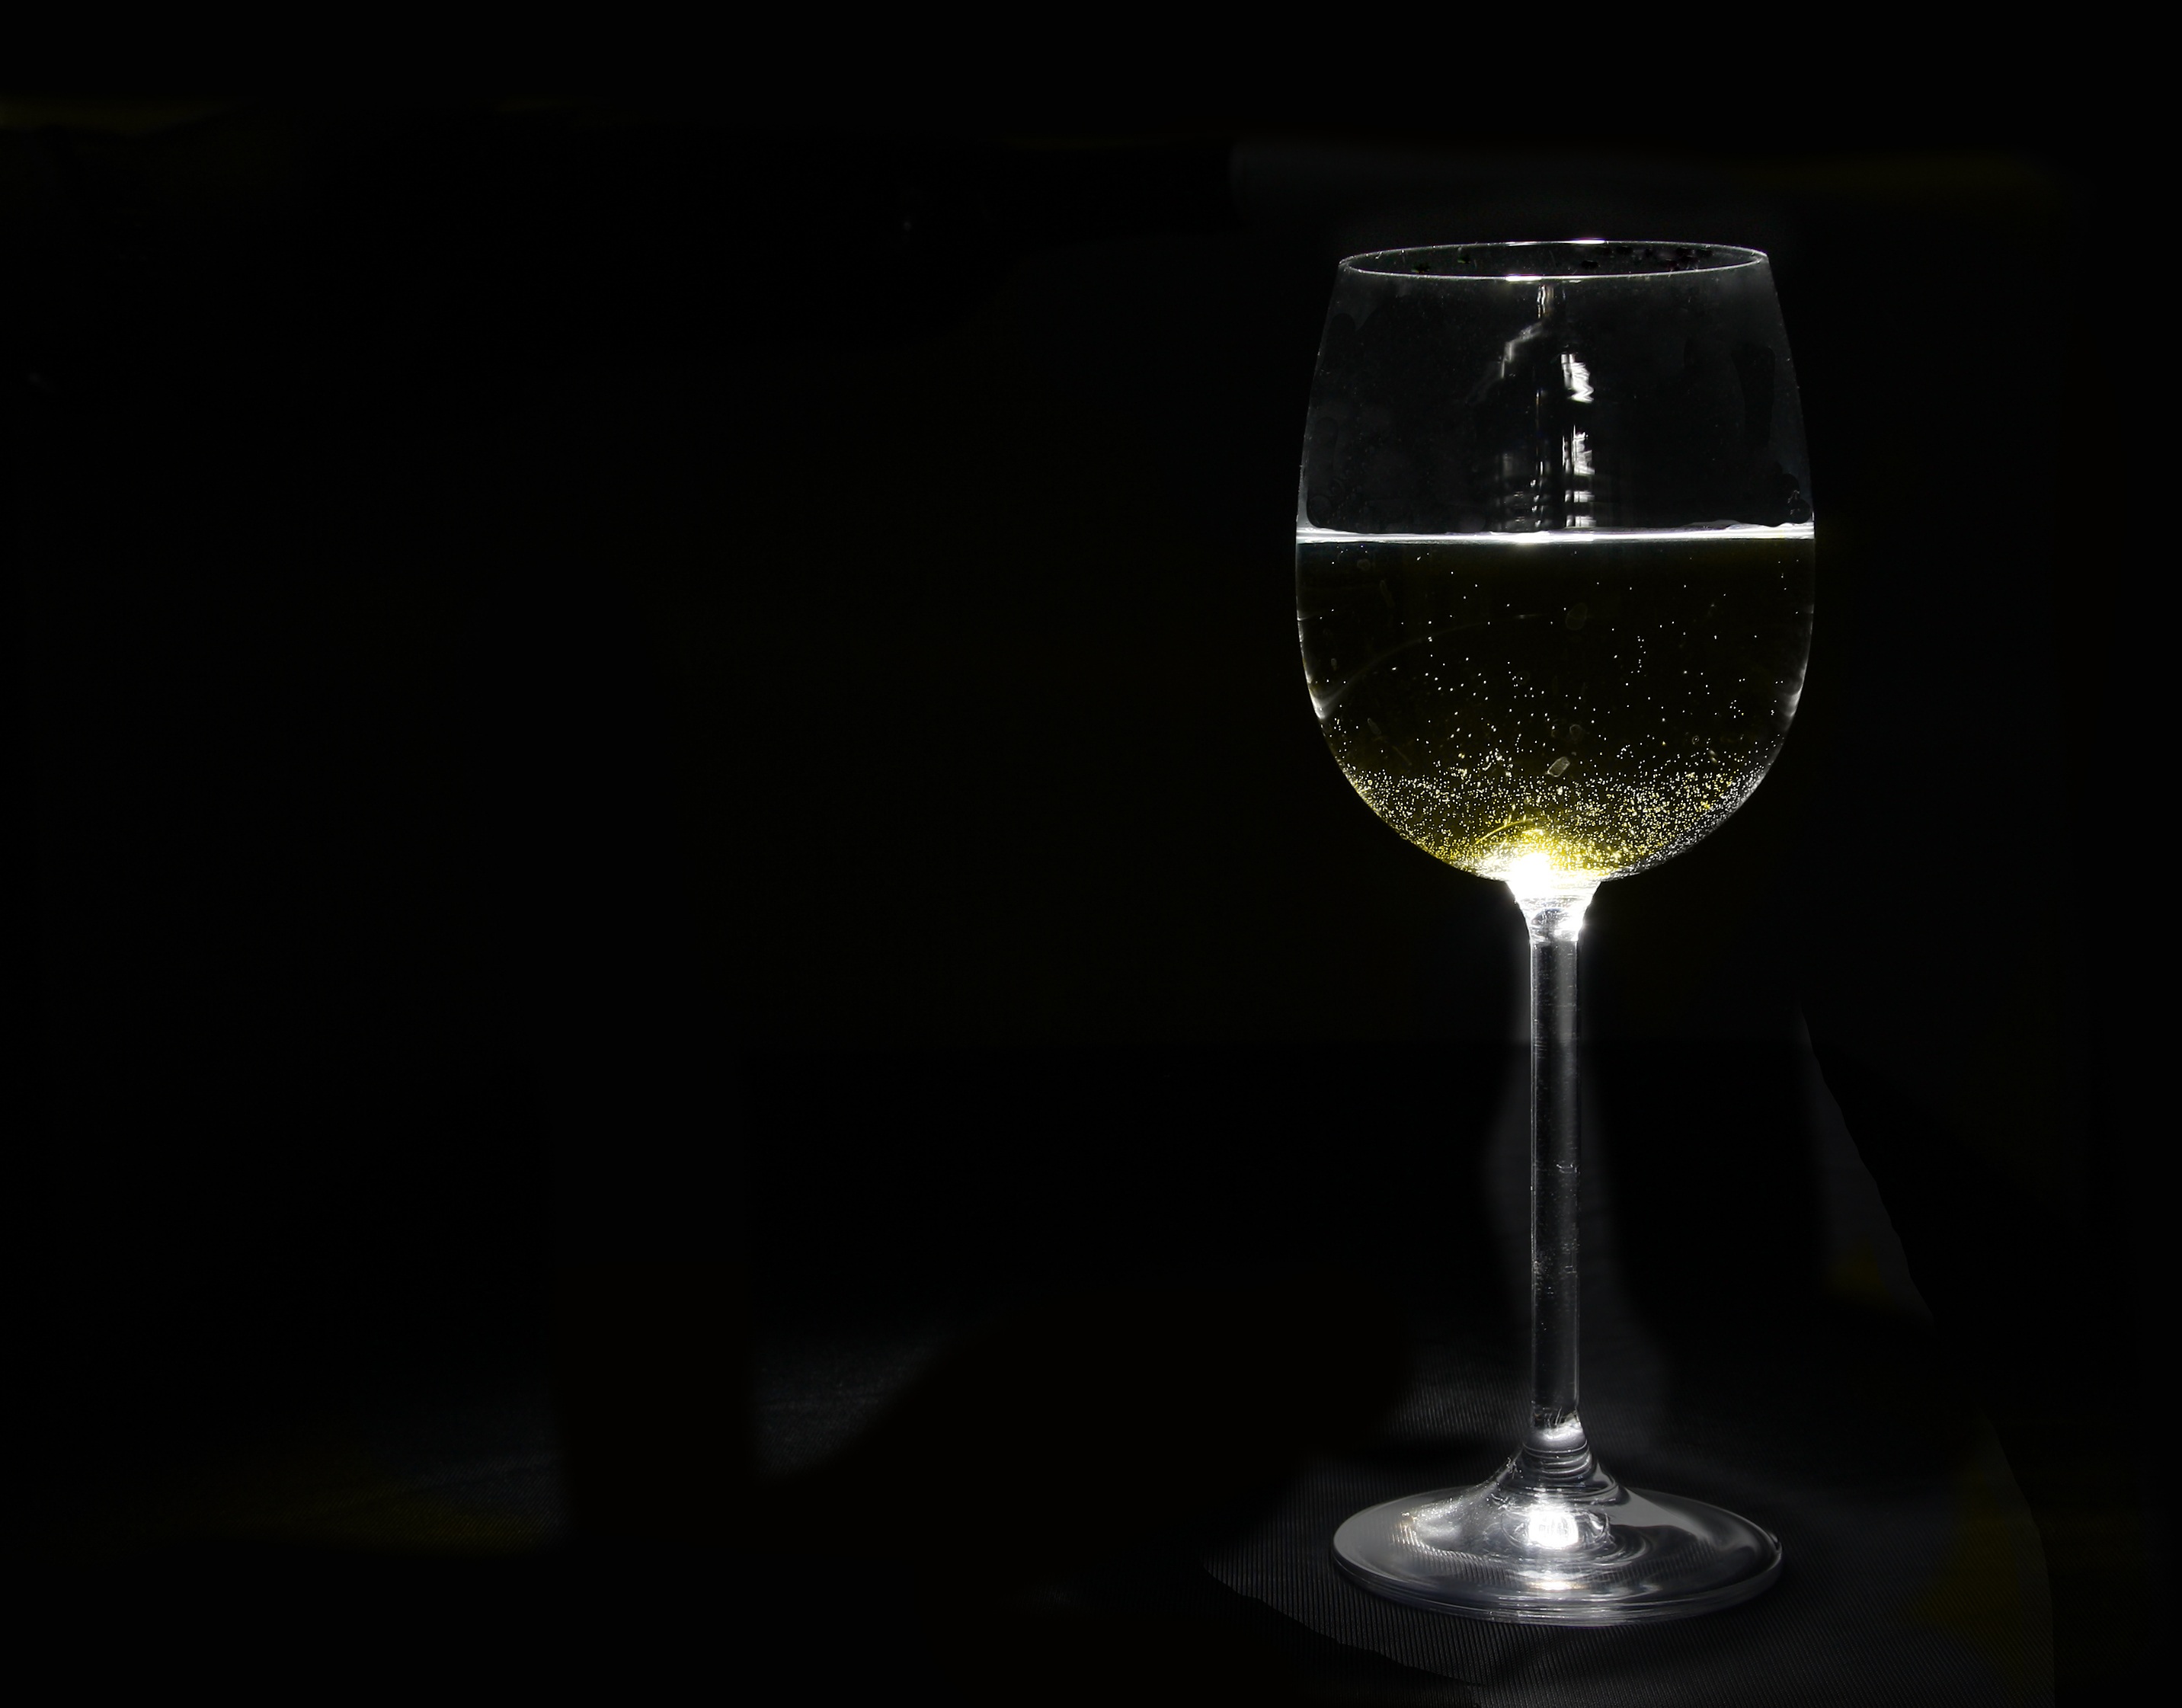
light, wine, glass, clear, drink, material, wine glass, transparent, champagne, gloss, benefit from, beverages, white wine, stemware, alcoholic beverage, drinking glass, crystal glass, distilled beverage, drinkware, champagne stemware